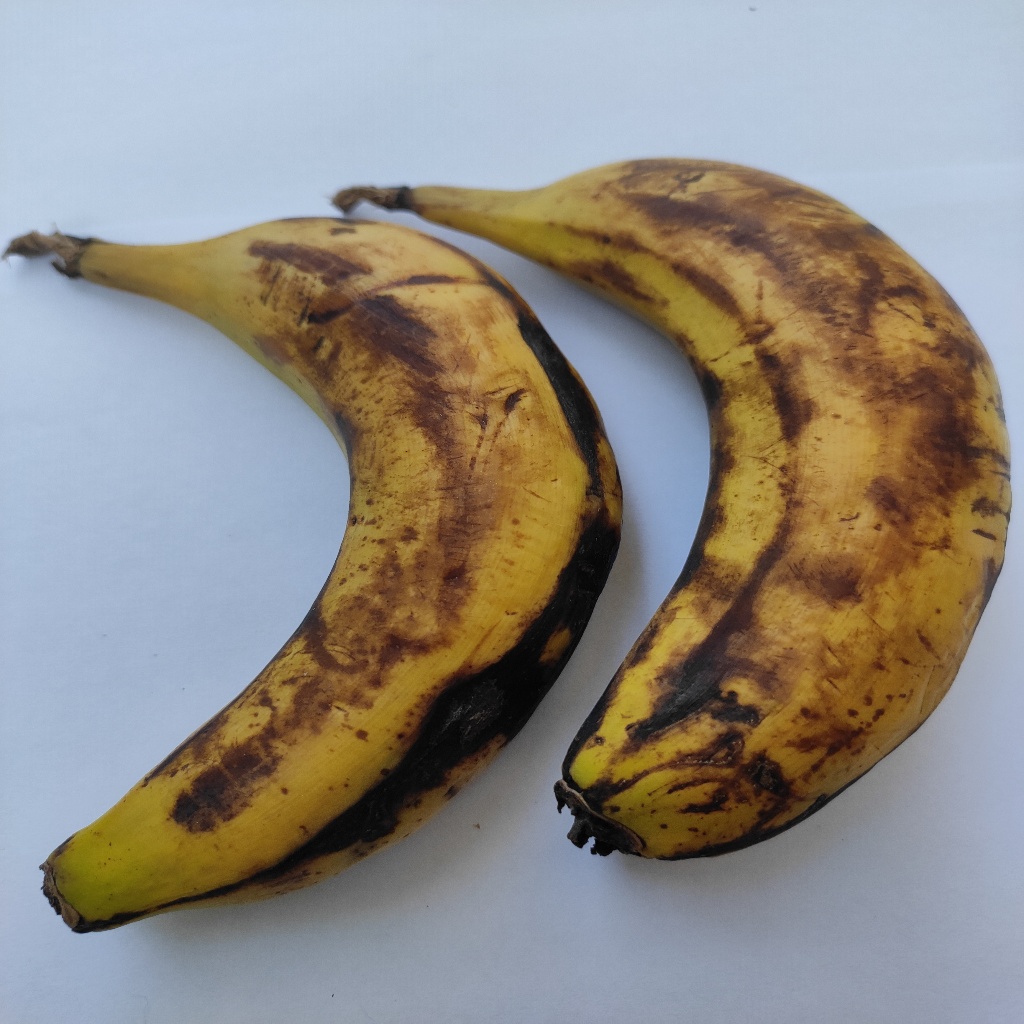
Crop: banana
Quality class: Defect